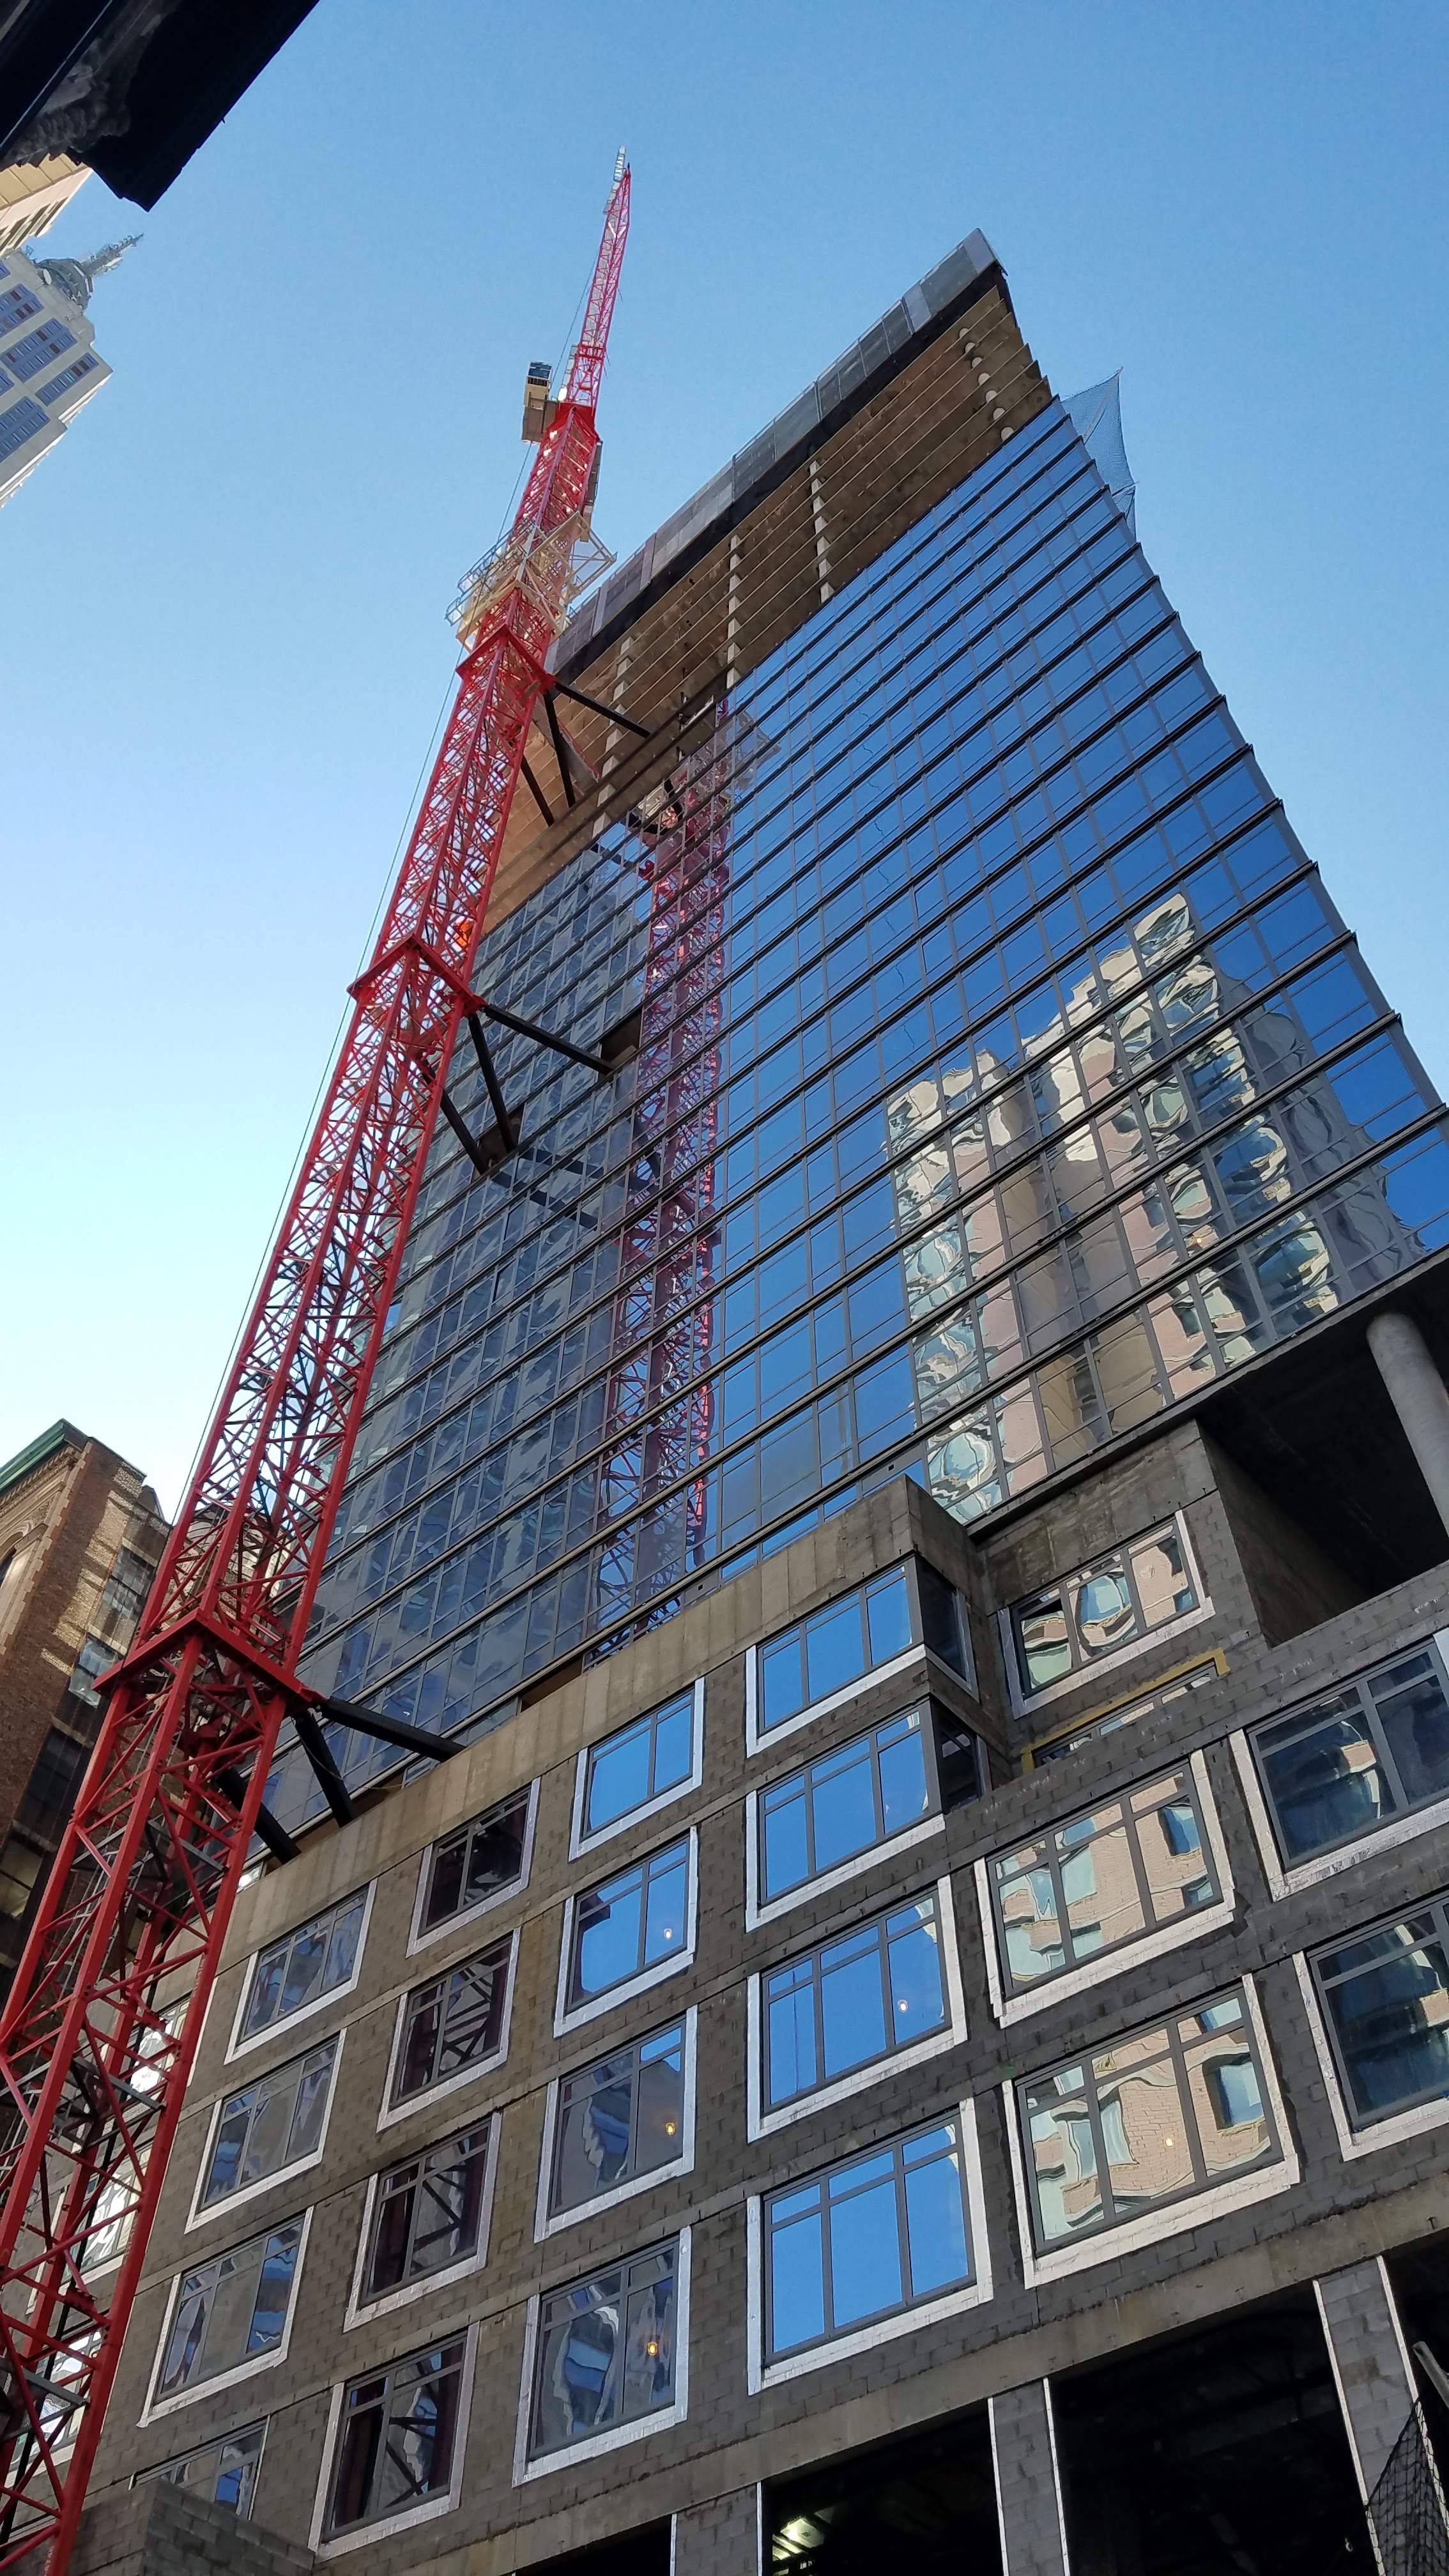
architecture, skyline, house, glass, building, city, skyscraper, manhattan, cityscape, downtown, construction, tower, nyc, landmark, facade, blue, tower block, skyscrapers, neighbourhood, urban area, human settlement